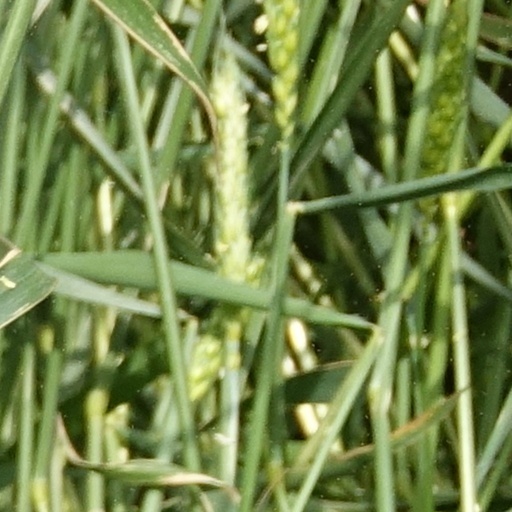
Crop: wheat